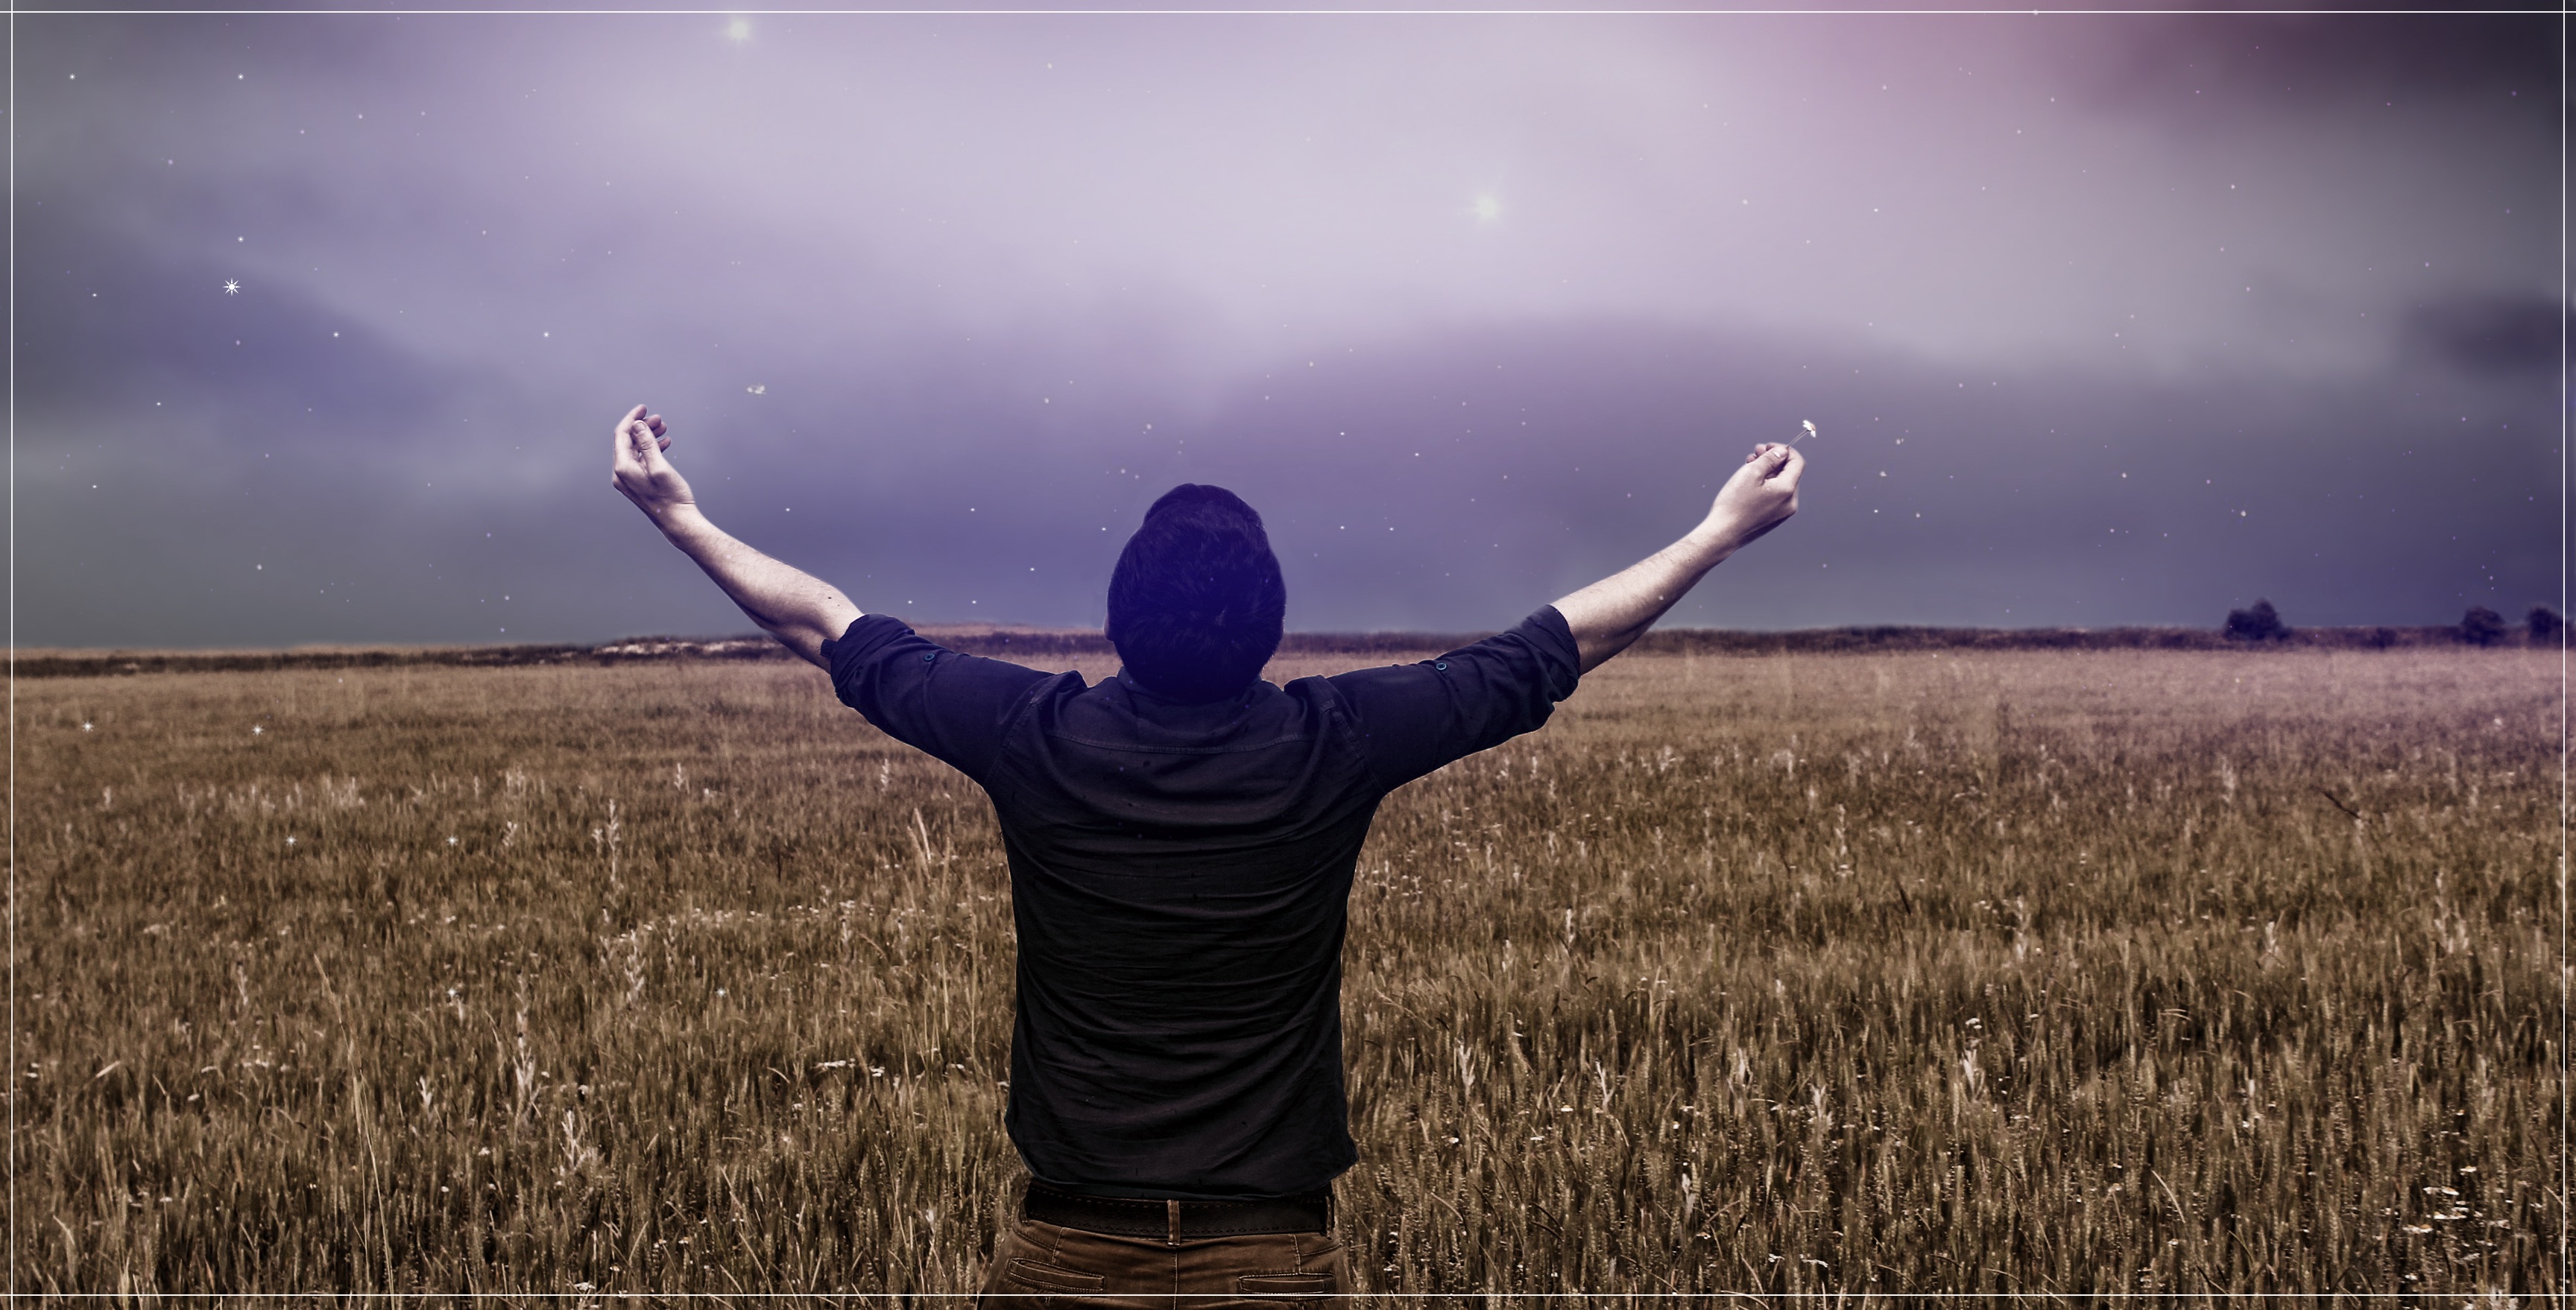
horizon, cloud, sky, field, sunlight, morning, male, love, arms up, lifetime, enjoy, persom, emotion, h rriyet, grass family